Gayniggers from Outer Space

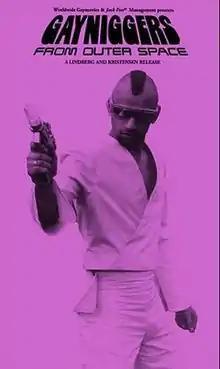
Official 1992 poster

Gayniggers from Outer Space is a 1992 Danish English-language satirical science fiction short film, directed by Danish performance artist Morten Lindberg. The film is a parody of the science fiction and blaxploitation genres.